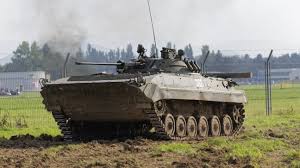
Label: BMP-T15